God (word)

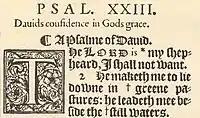
KJV of 1611 (Psalms 23:1,2): Occurrence of "LORD" (and "God" in the heading)

The development of English orthography was dominated by Christian texts. Capitalized, "God" was first used to refer to the Abrahamic God and may now signify any monotheistic conception of God, including the translations of the Arabic "", Persian "Khuda", Indic "Ishvara" and the Maasai .